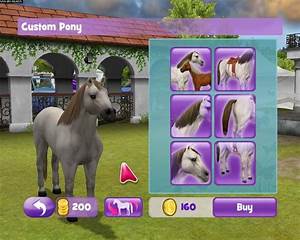
Label: cavallo